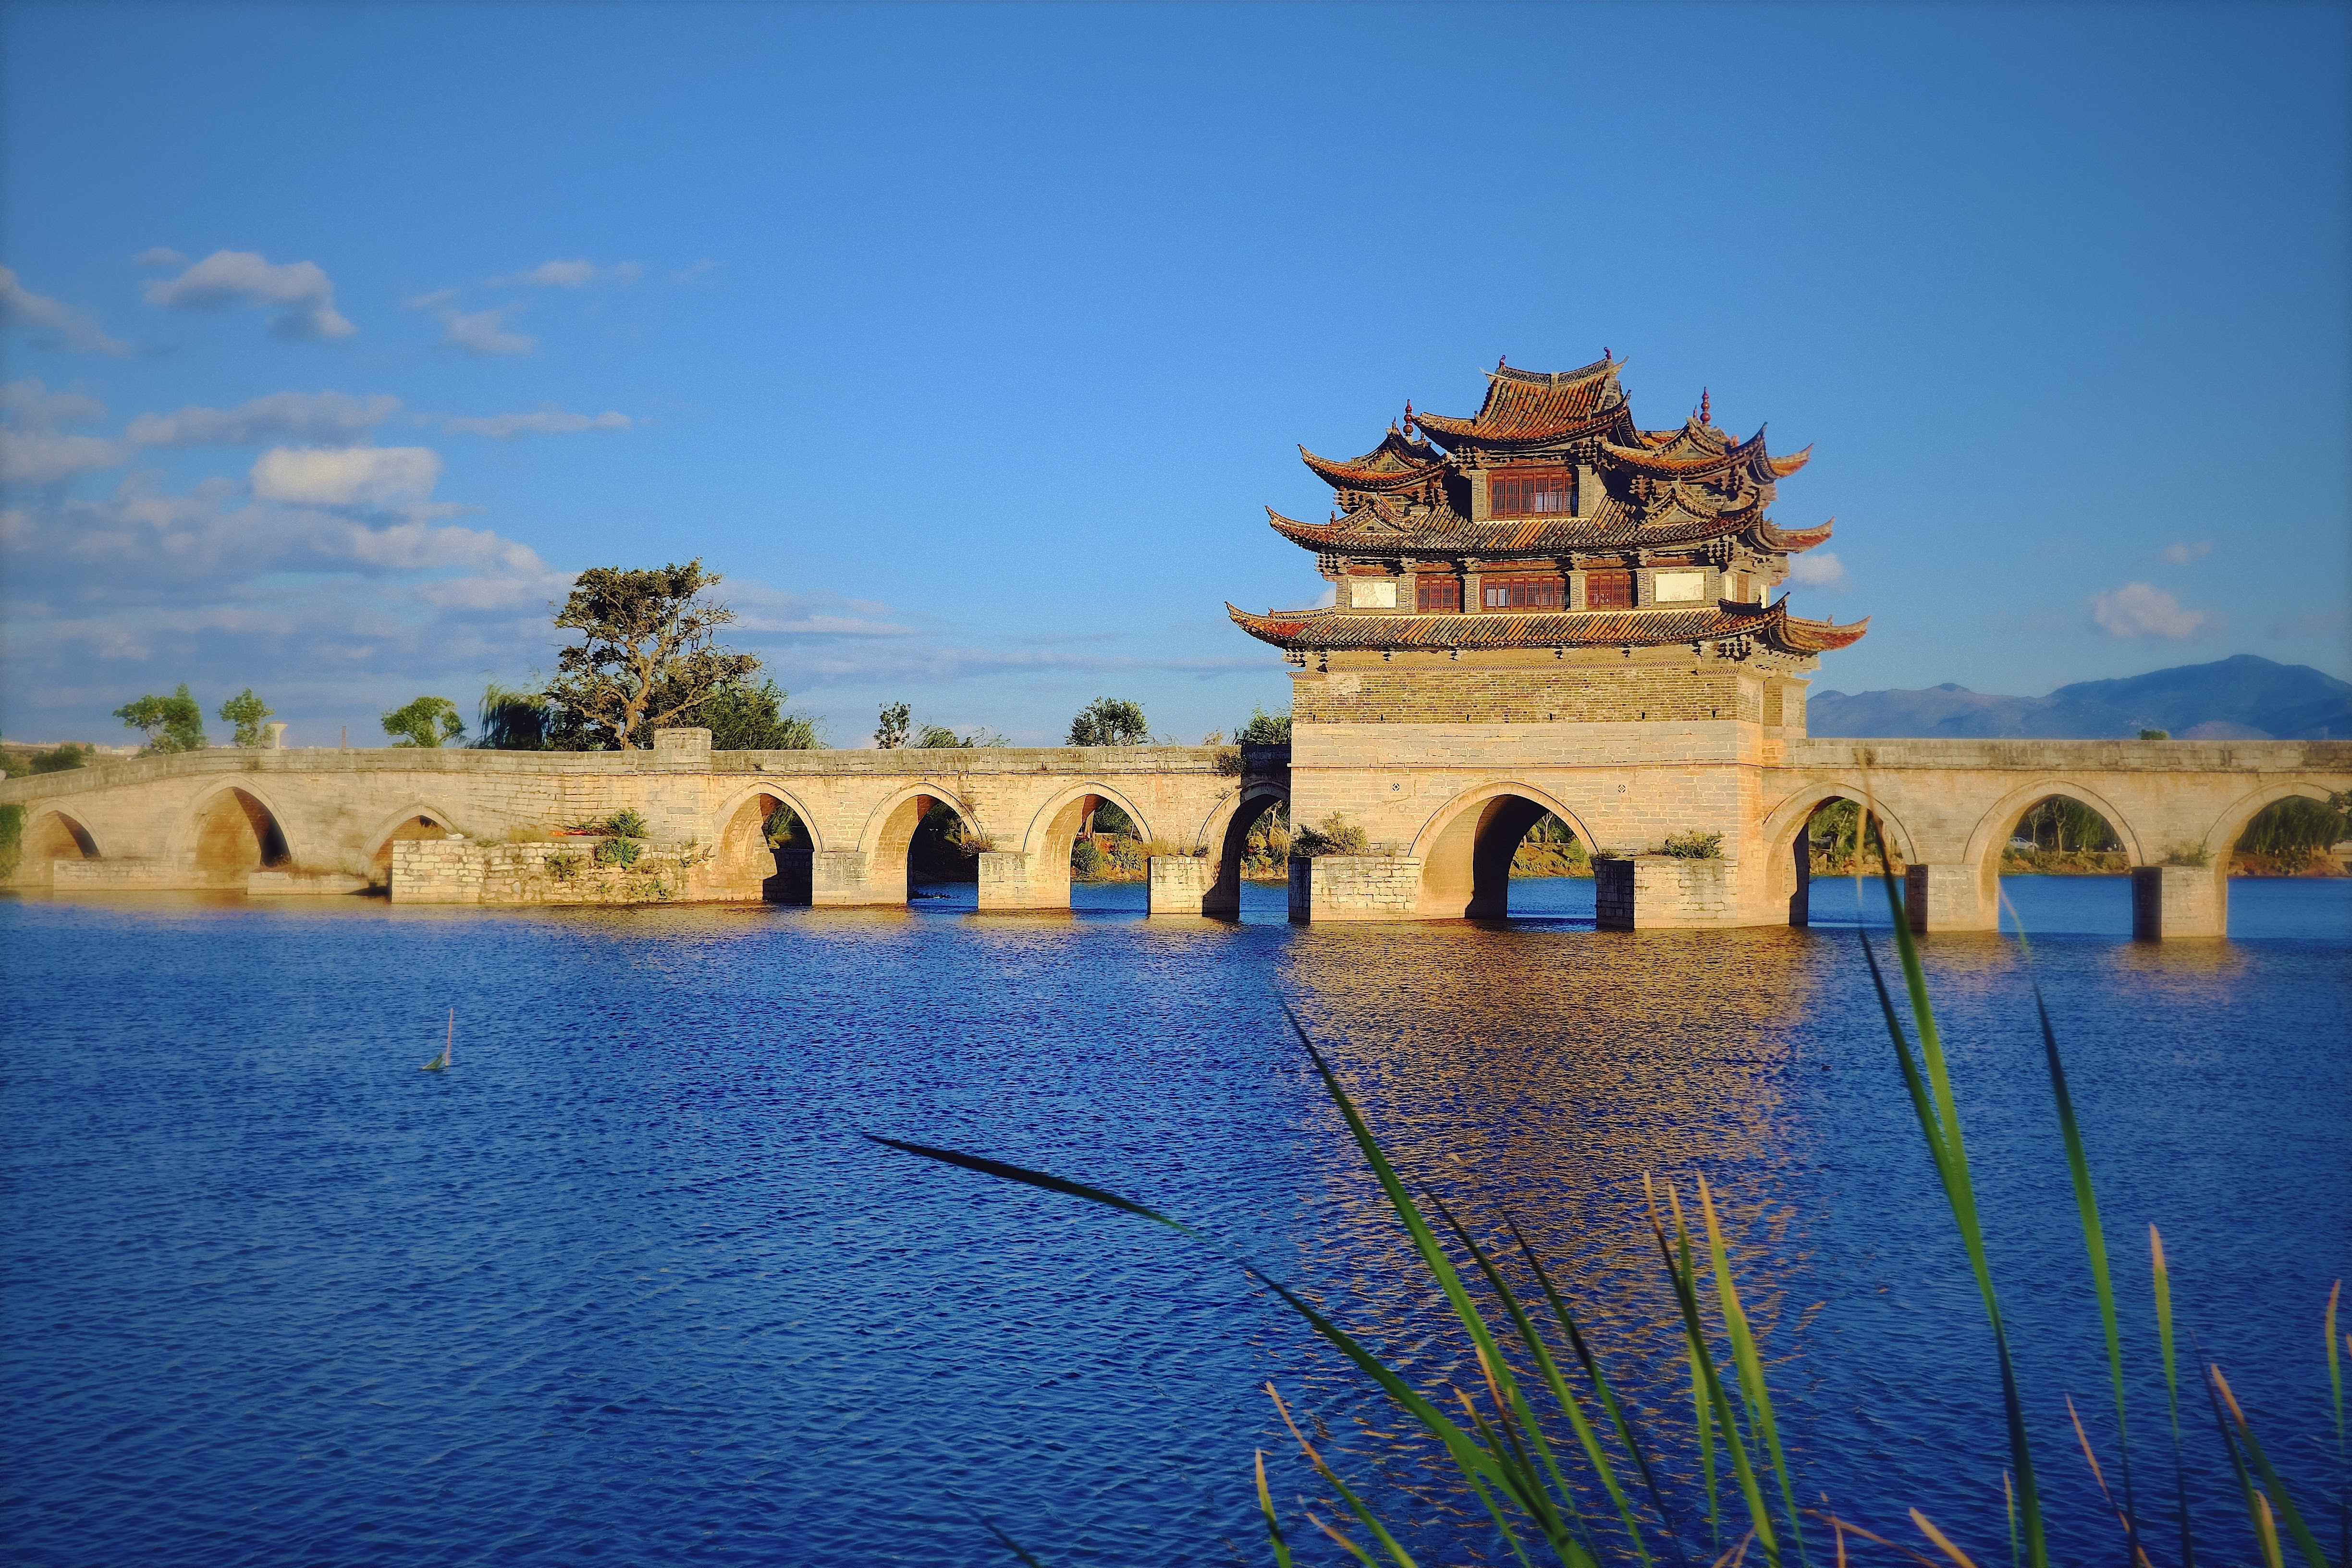
sea, coast, vacation, dusk, reflection, tower, landmark, tourism, temple